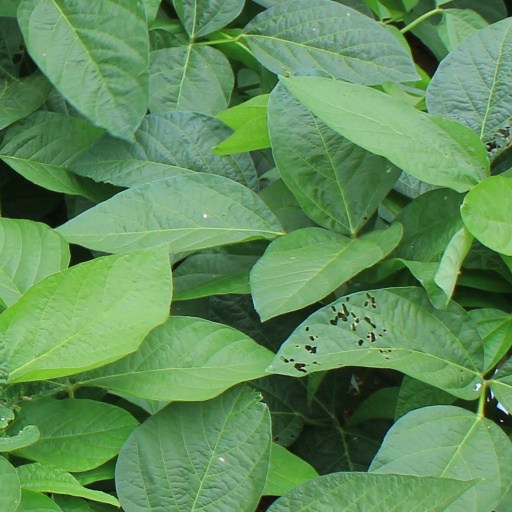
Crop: soybean